Louise of Mecklenburg-Strelitz

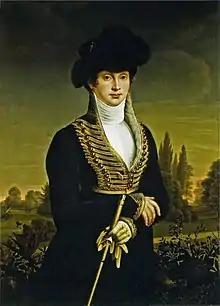
Queen Louise in a riding habit, c. 1810, by Wilhelm Ternite

Napoleon himself occupied Berlin, causing the king, queen and the rest of the royal family to flee, despite Louise's illness, in the dead of winter to Memel in the easternmost part of the kingdom. On the journey there, there was no food or clean water, and the king and queen were forced to share the same sleeping arrangements in "one of the wretched barns they call houses", according to one witness traveling with them.